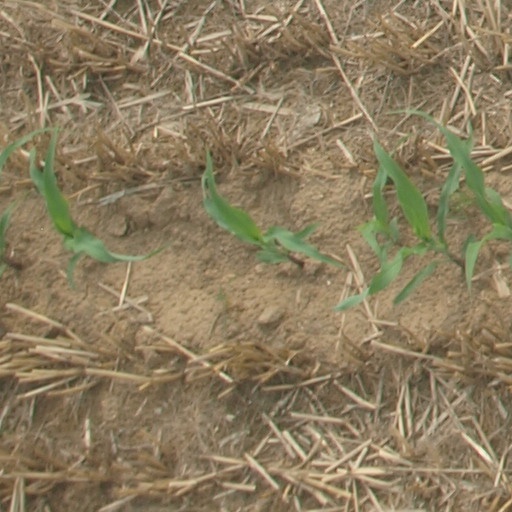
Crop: maize; corn